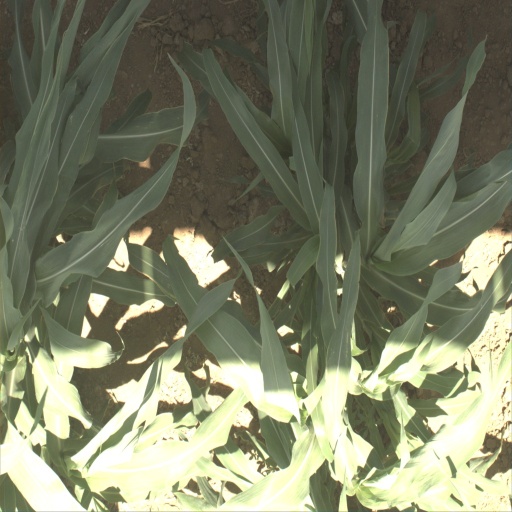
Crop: sorghum